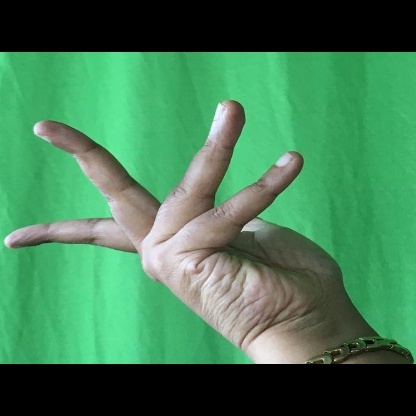
Mudra: Alapadmam